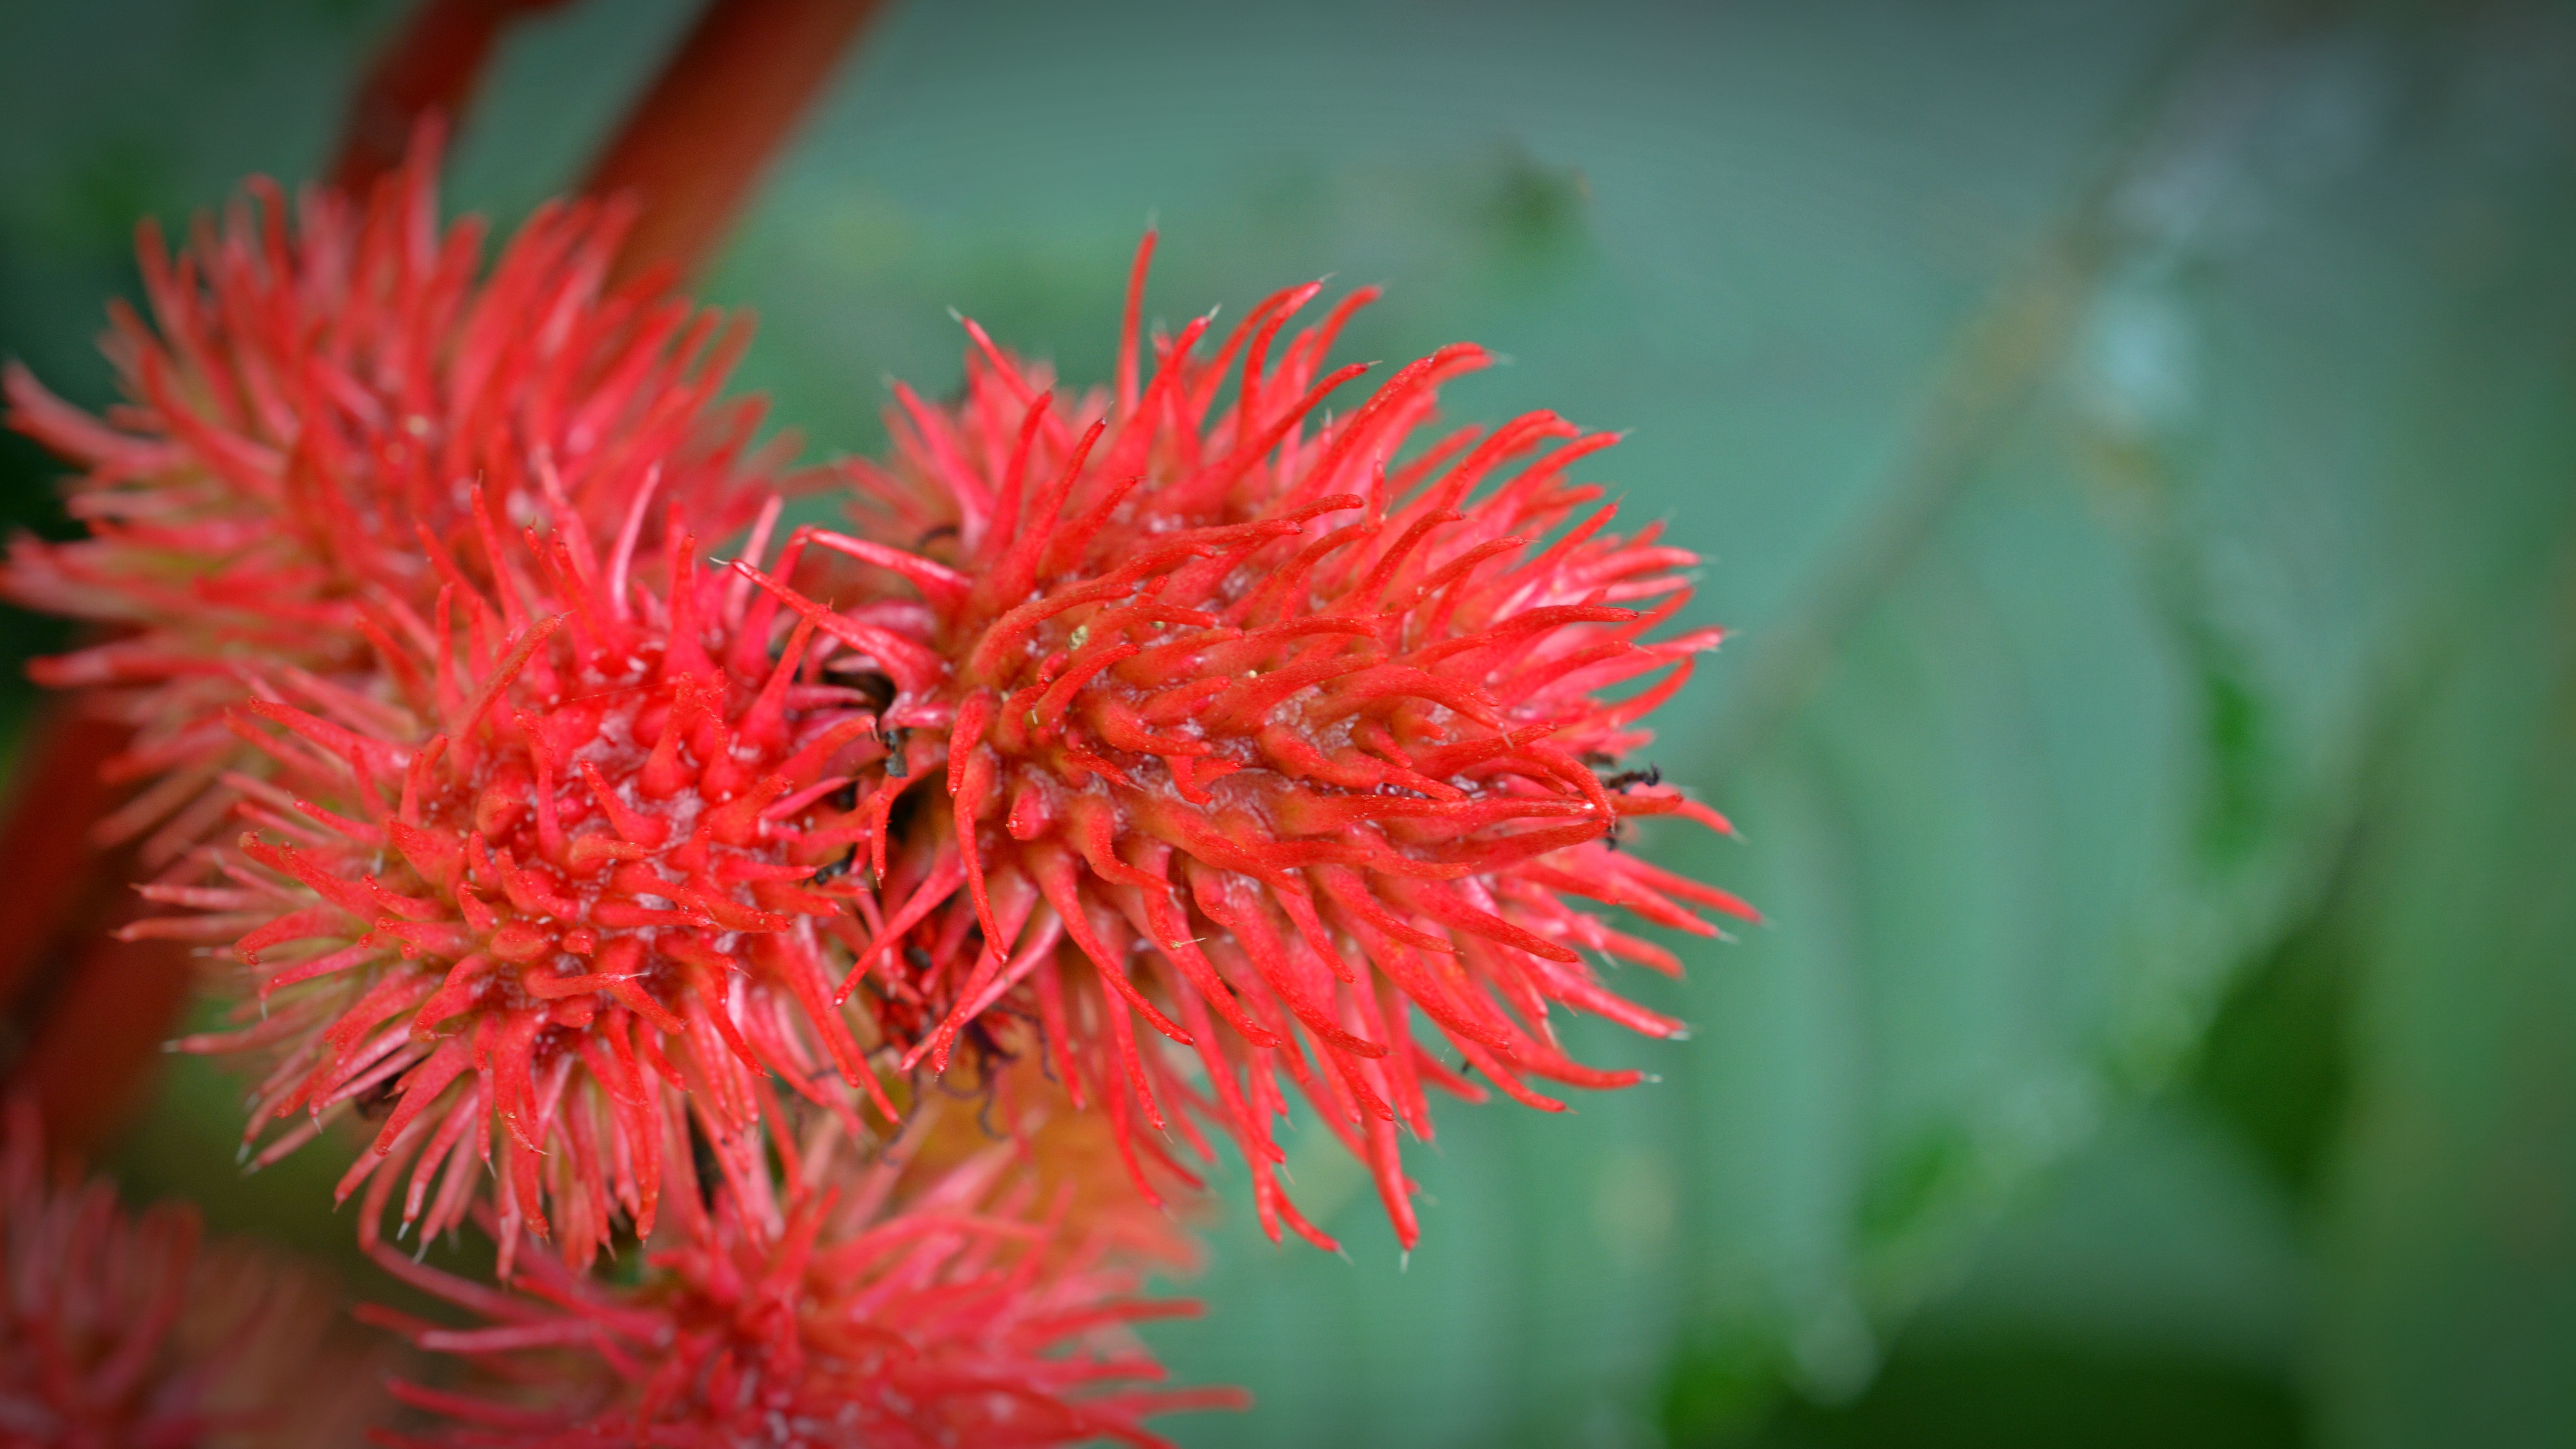
nature, plant, photography, flower, petal, green, red, botany, flora, wildflower, close up, seeds, medicinal plant, macro photography, flowering plant, daisy family, castor oil plant, castor fruit, plant stem, land plant